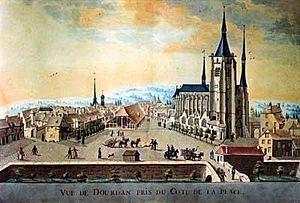
Dourdan est une commune française située à quarante-quatre kilomètres au sud-ouest de Paris dans le département de l’Essonne dans la région Île-de-France. Elle est le chef-lieu du canton de Dourdan, le siège de la communauté de communes Le Dourdannais en Hurepoix.
Le tourisme dans l'Essonne représente un chiffre d’affaires de plus de 361 millions d’euros et un vivier de près de 13 000 emplois annuels et saisonniers.